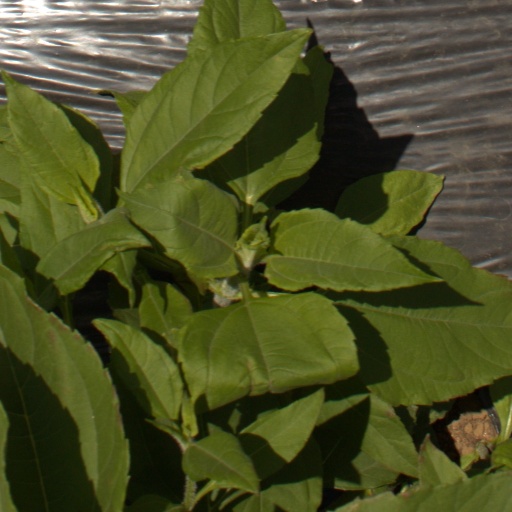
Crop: Jerusalem artichoke